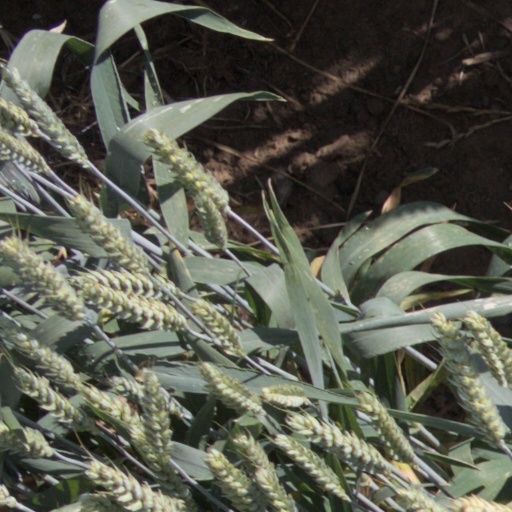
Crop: wheat